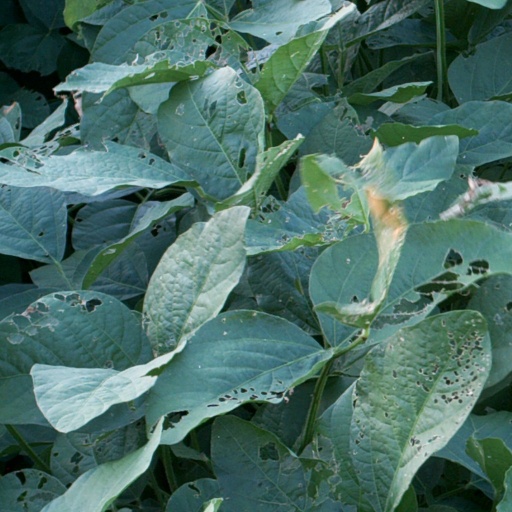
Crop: soybean